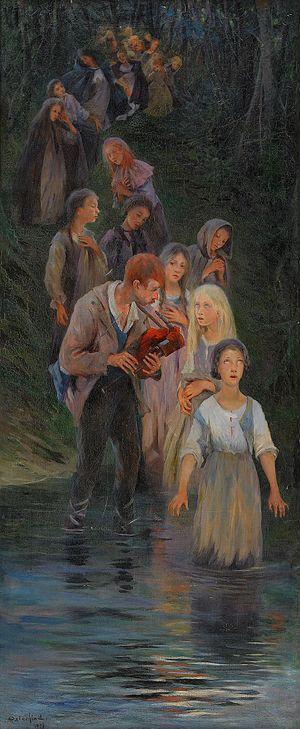
Erik Allan Auguste Österlind, dit Allan Österlind, est un peintre et graveur suédois né le 2 novembre 1855 à Stockholm et mort le 23 juin 1938 à Juvisy-sur-Orge.